Mean speed theorem

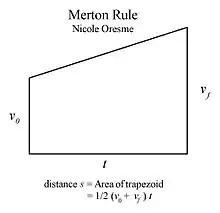
Oresme's geometric verification of the Oxford Calculators' Merton Rule of uniform acceleration, or mean speed theorem.

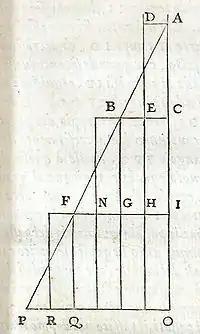
Galileo's demonstration of the law of the space traversed in case of uniformly varied motion. It is the same demonstration that Oresme had made centuries earlier.

The mean speed theorem, also known as the Merton rule of uniform acceleration, was discovered in the 14th century by the Oxford Calculators of Merton College, and was proved by Nicole Oresme. It states that a uniformly accelerated body (starting from rest, i.e. zero initial velocity) travels the same distance as a body with uniform speed whose speed is half the final velocity of the accelerated body.